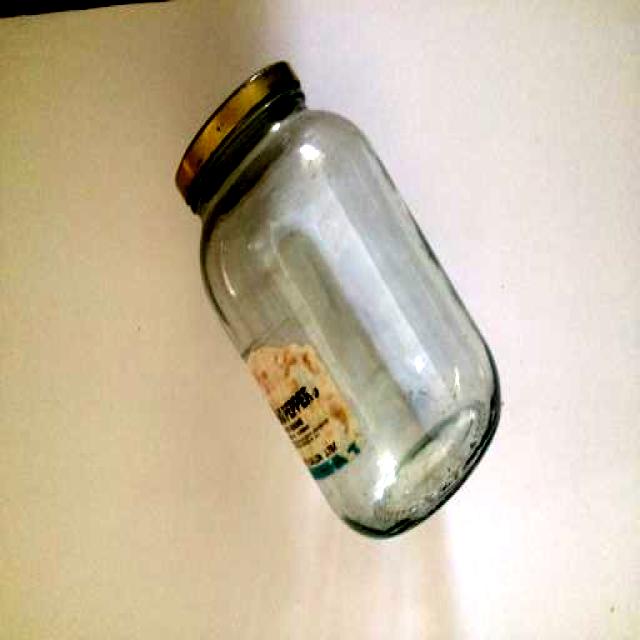
Label: Glass